1975 Cannes Film Festival

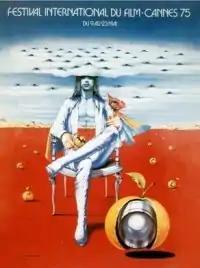
Official poster of the 28th Cannes Film Festival, an original illustration by Polish painter Wojciech Siudmak.

The 28th Cannes Film Festival took place from 9 to 23 May 1975. French actress Jeanne Moreau served as jury president for the main competition.